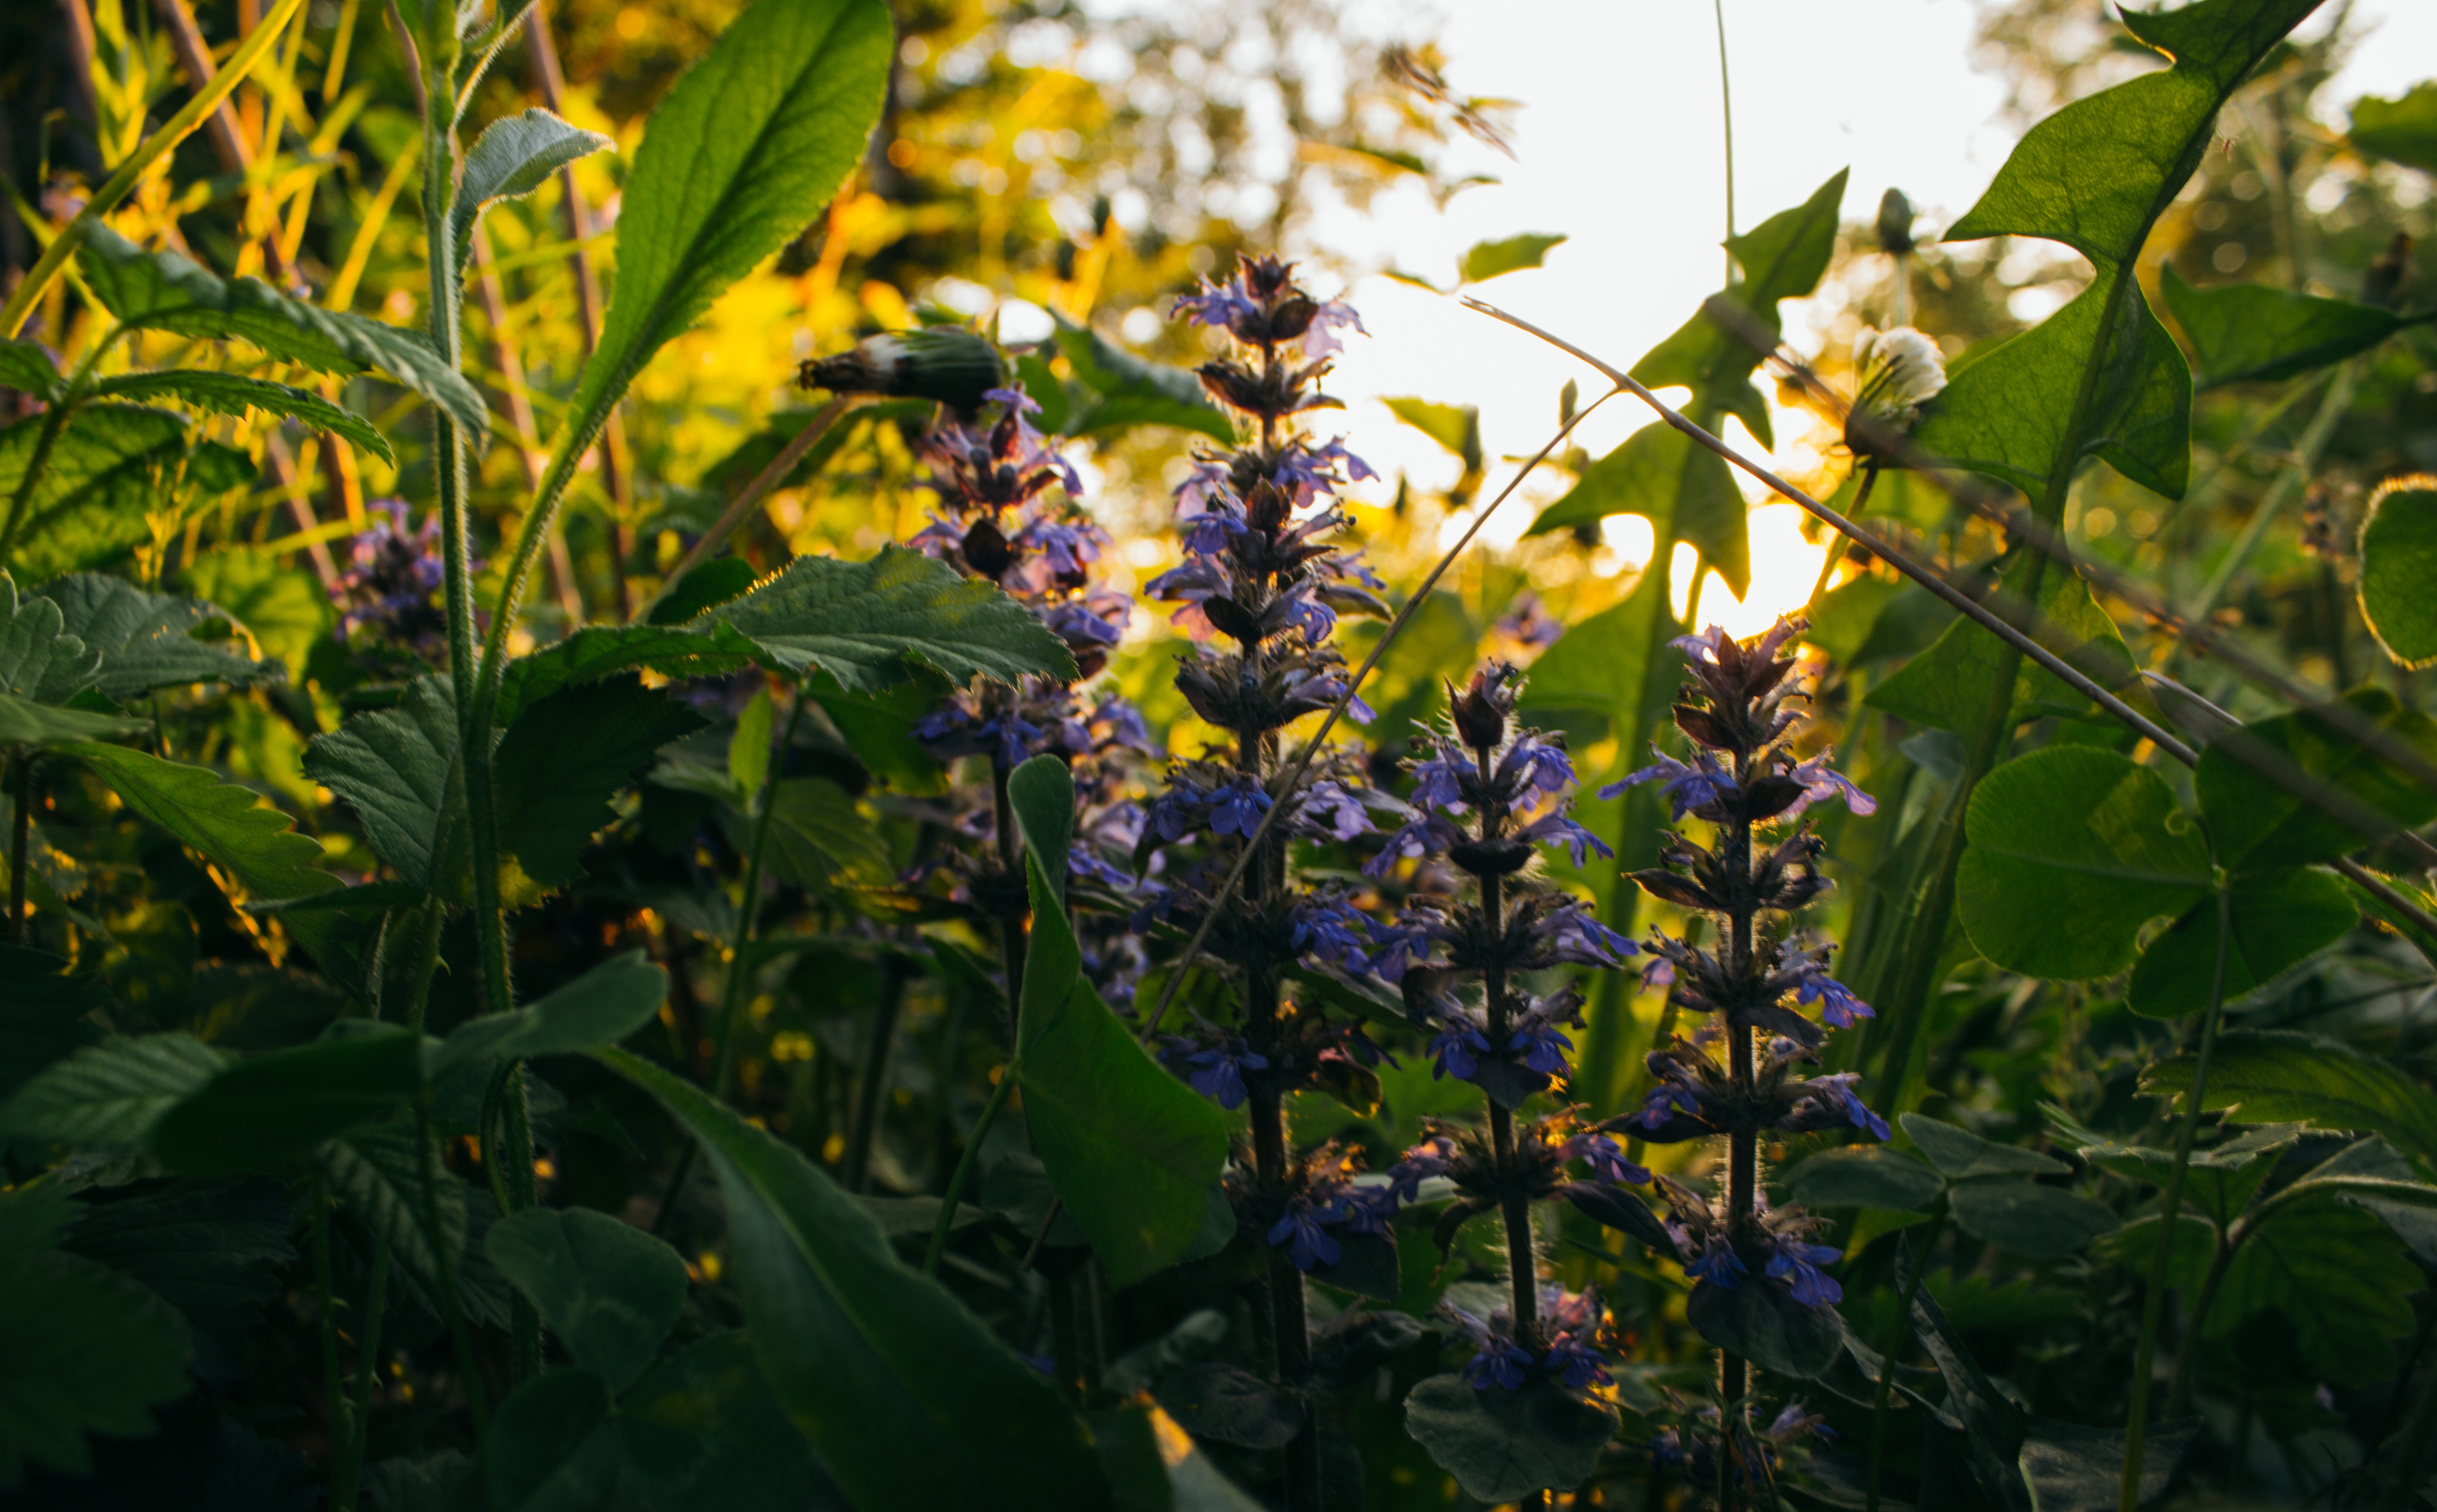
nature, blossom, plant, sunlight, leaf, flower, green, produce, botany, garden, flora, wildflower, shrub, flowering plant, land plant